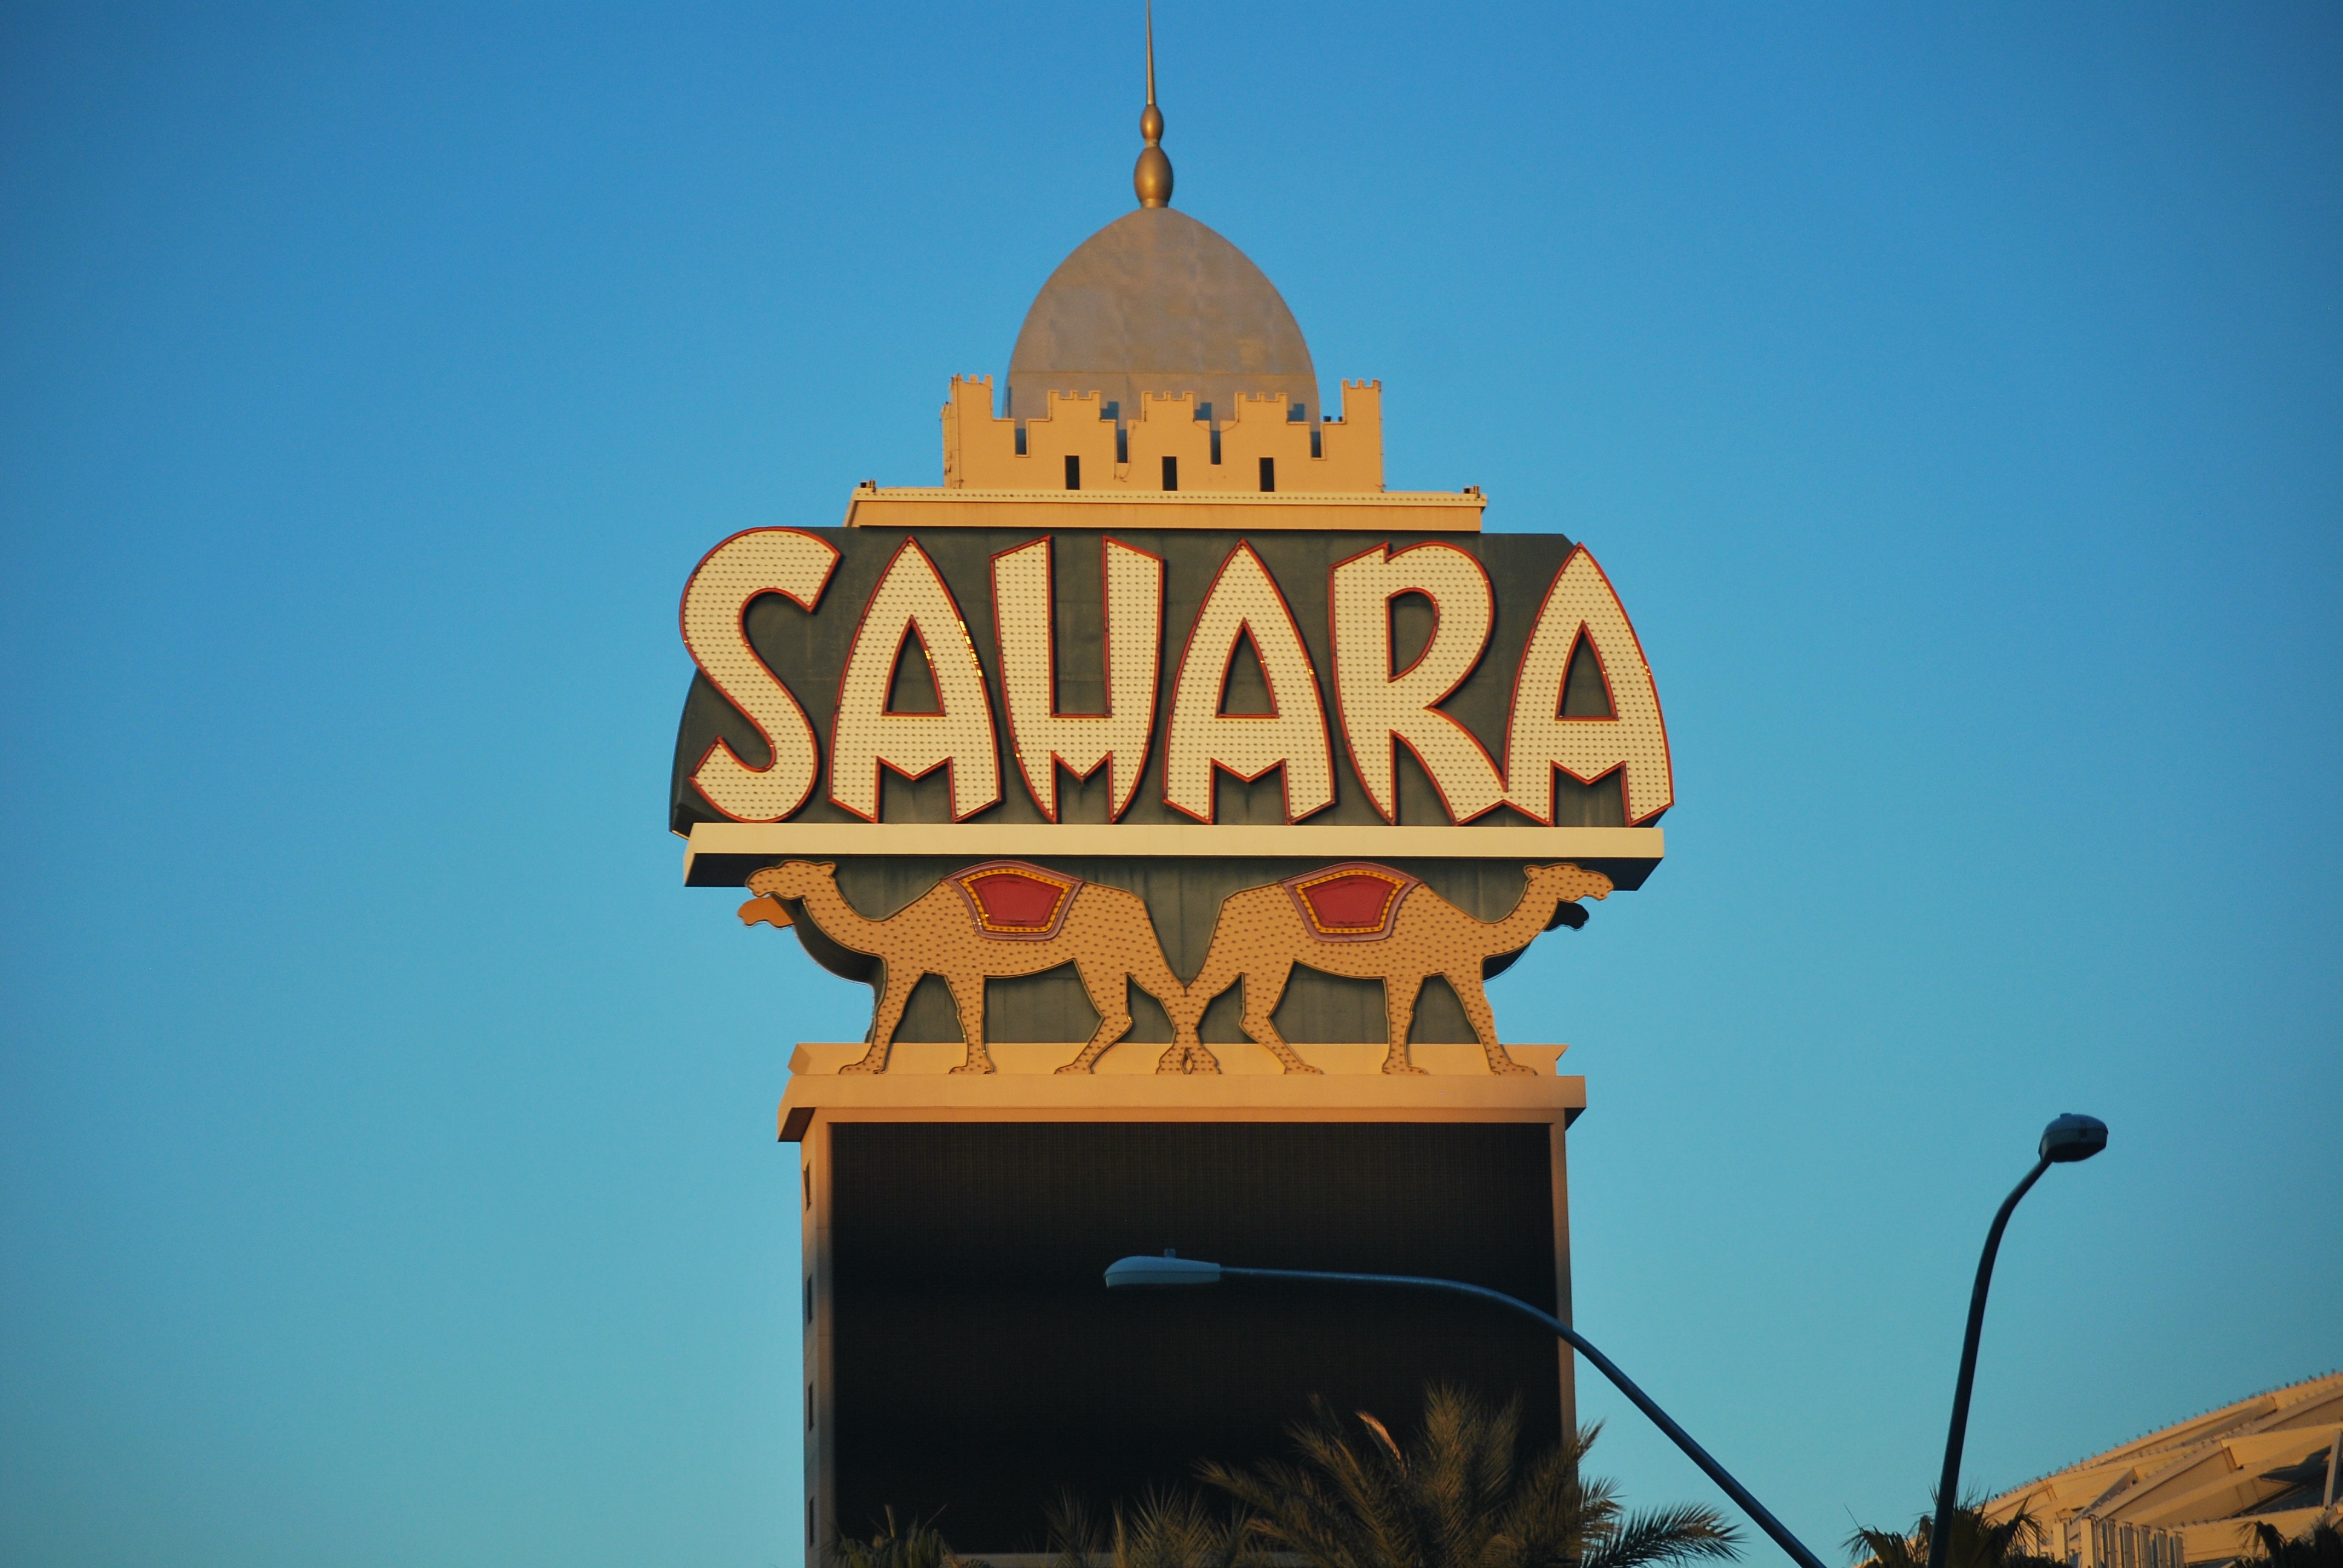
architecture, sign, evening, tower, landmark, temple, casino, billboard, las vegas, sahara casino